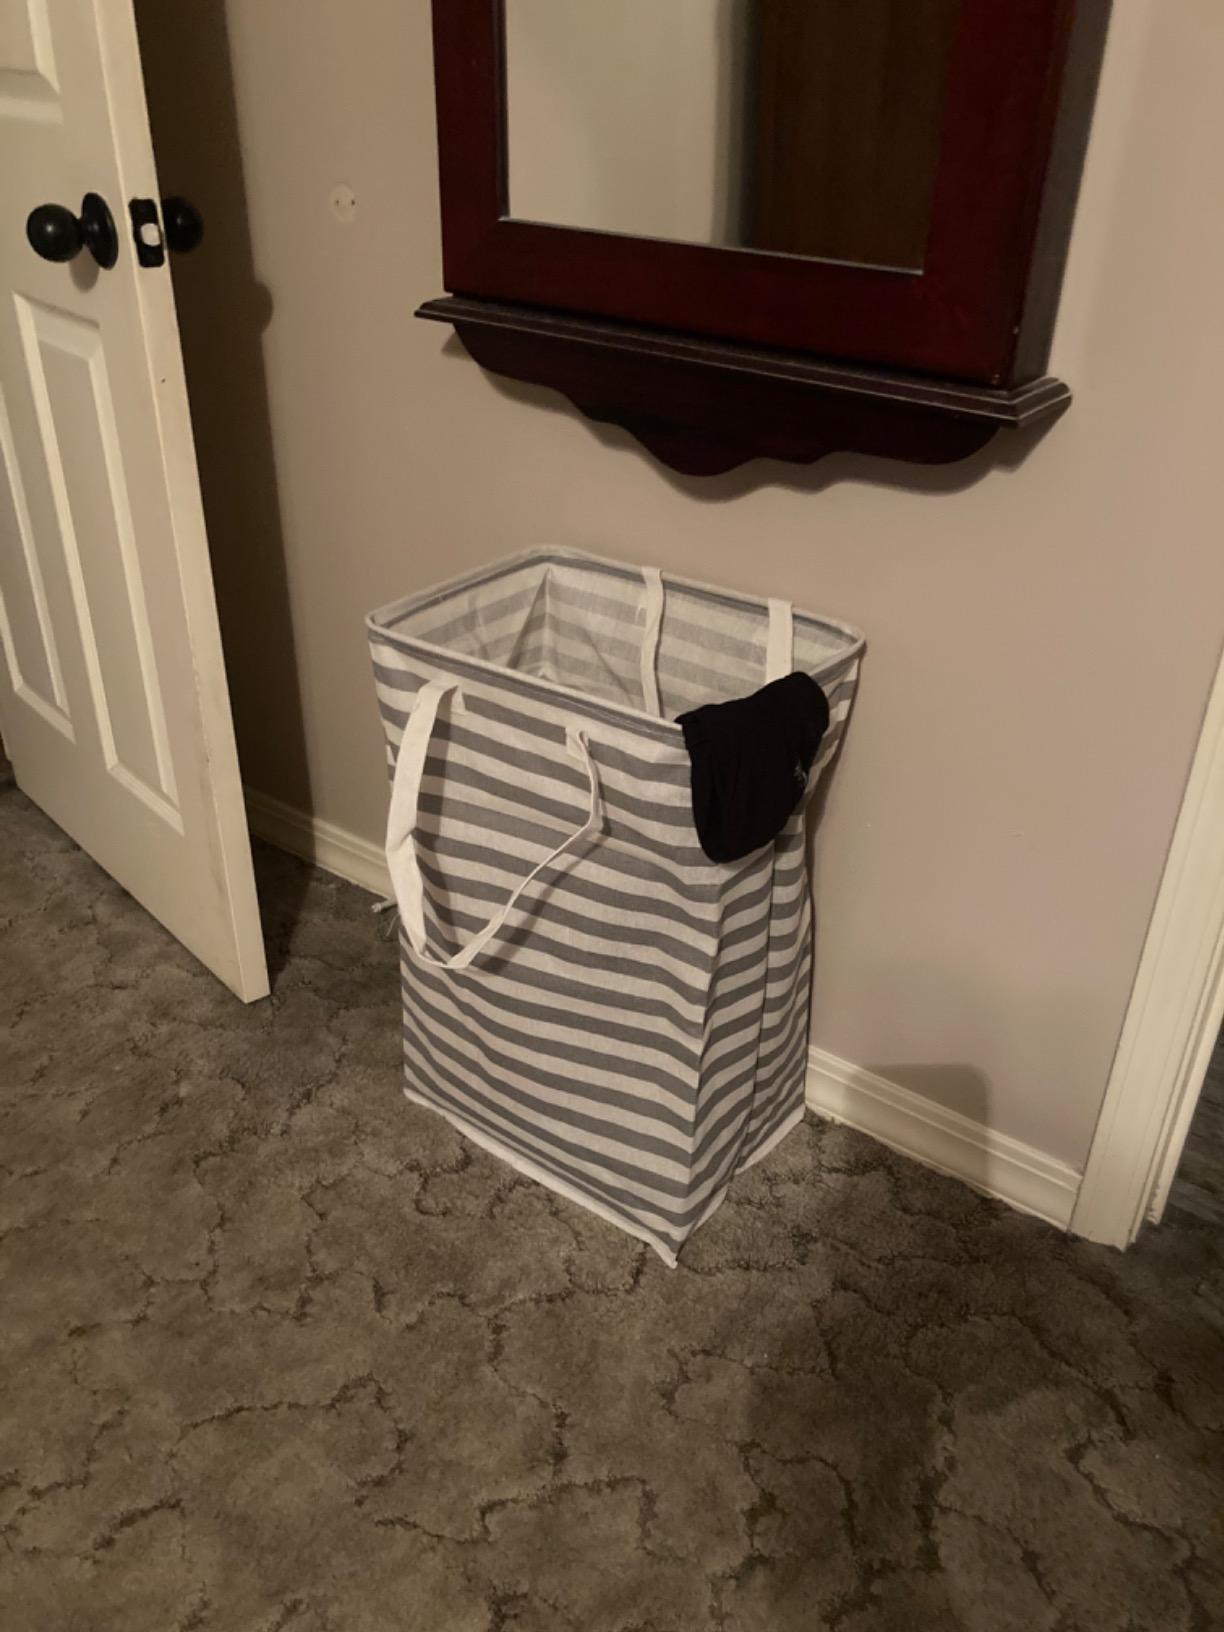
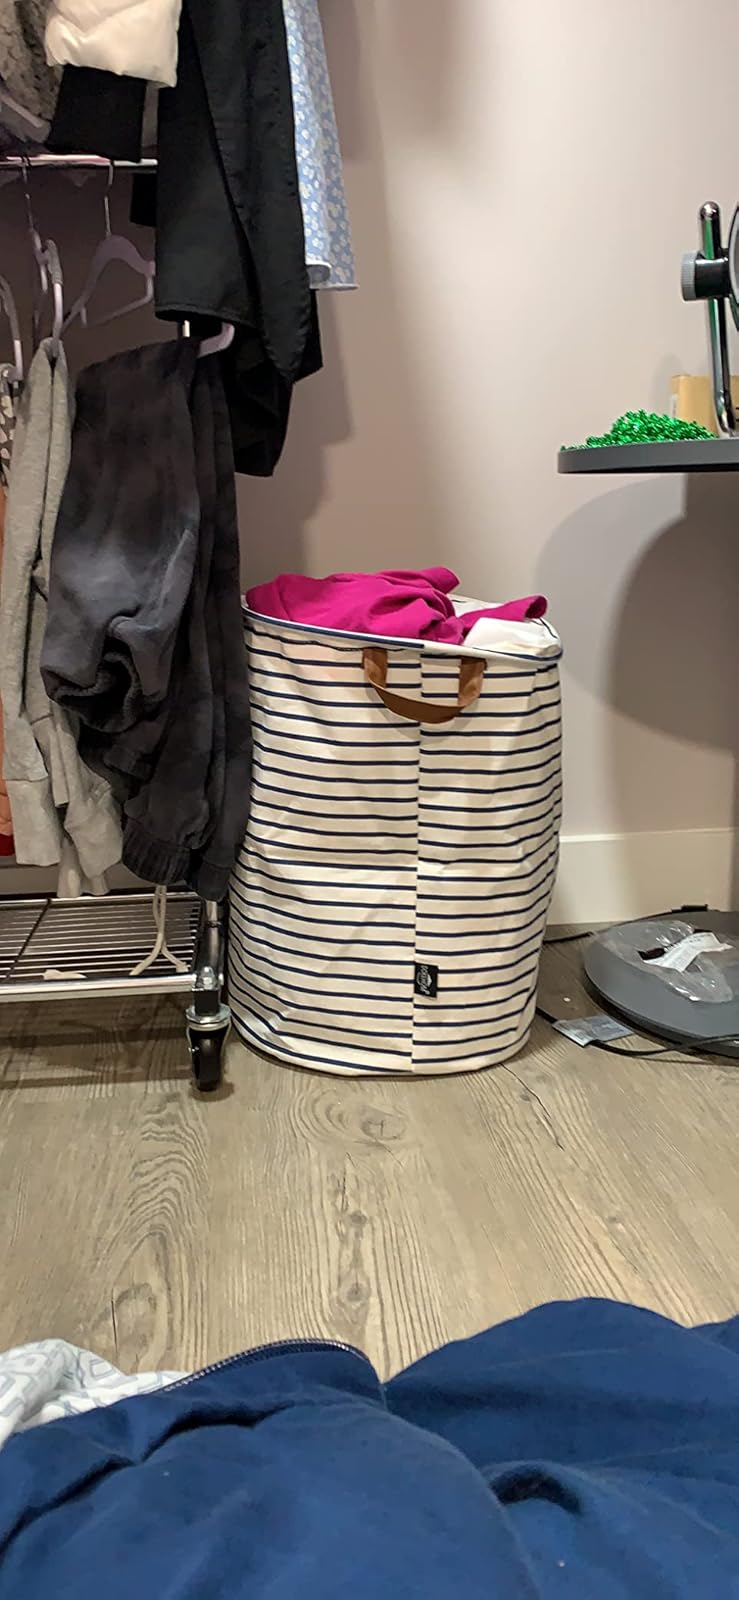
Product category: items_hamper
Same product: no